Ludwig Schwamb

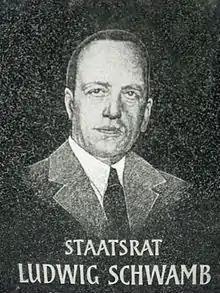
Ludwig Schwamb

Ludwig Schwamb (30 July 1890 in Undenheim – 23 January 1945 in Berlin) was a social-democratic jurist and politician who fought against the Nazi dictatorship in Germany as a member of the Kreisau Circle motivated by his Christian beliefs, and as a close colleague of Wilhelm Leuschner, which led to his execution as a resistance fighter.